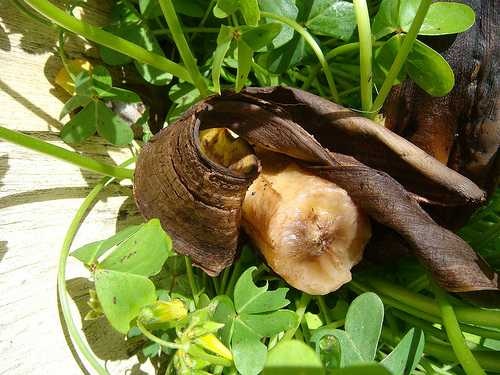
Label: Banana